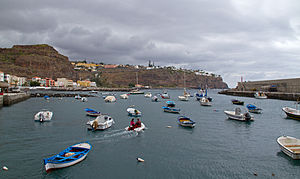
Alajeró / Galleri
Alajeró er en af de seks kommuner på La Gomera, den næstmindste af de De Kanariske Øer. Hovedbyen Alajeró er kommunens administrationscenter. Kommunen havde i 2016 1971 indbyggere. Beliggenheden mod syd, 800 meter over havets overflade gør at Alajeró er omgivet af tørre og græsbakker og regnskove. I vintermånederne kommer tågen ofte ind fra havet. Feriestedet Playa Santiago og øens lille lufthavn ligger begge i kommunen.